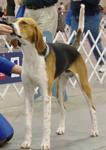
English_foxhound